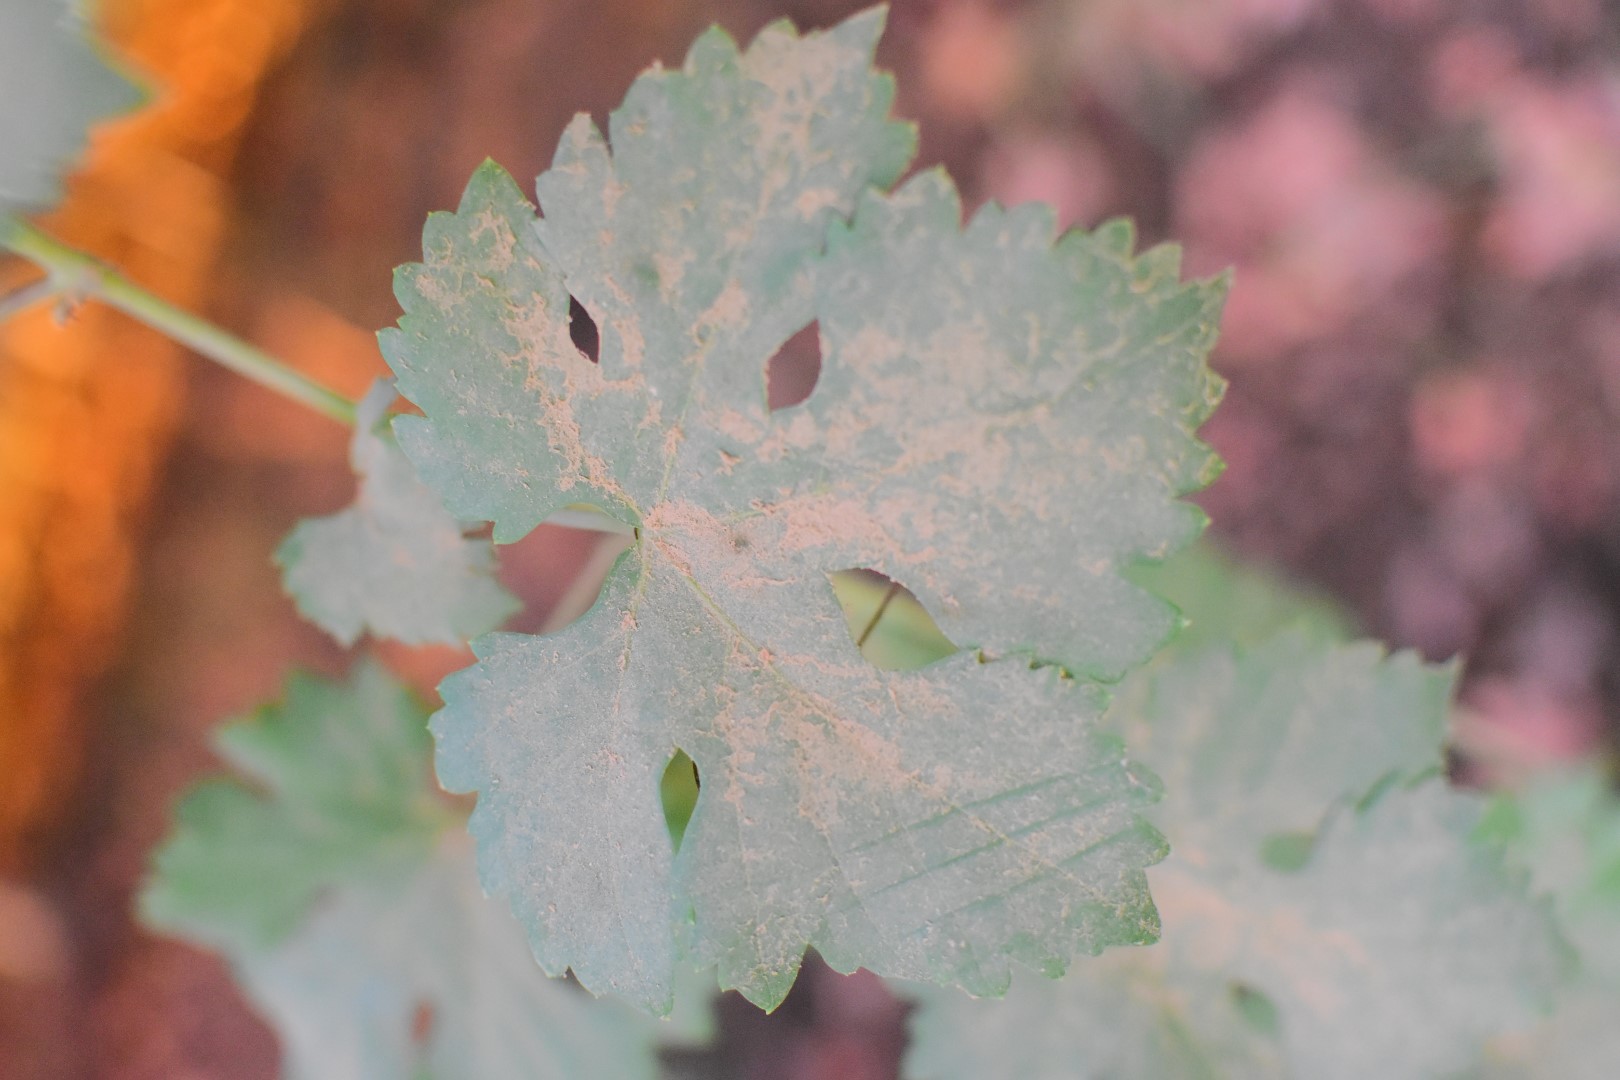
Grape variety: Aswud Balad